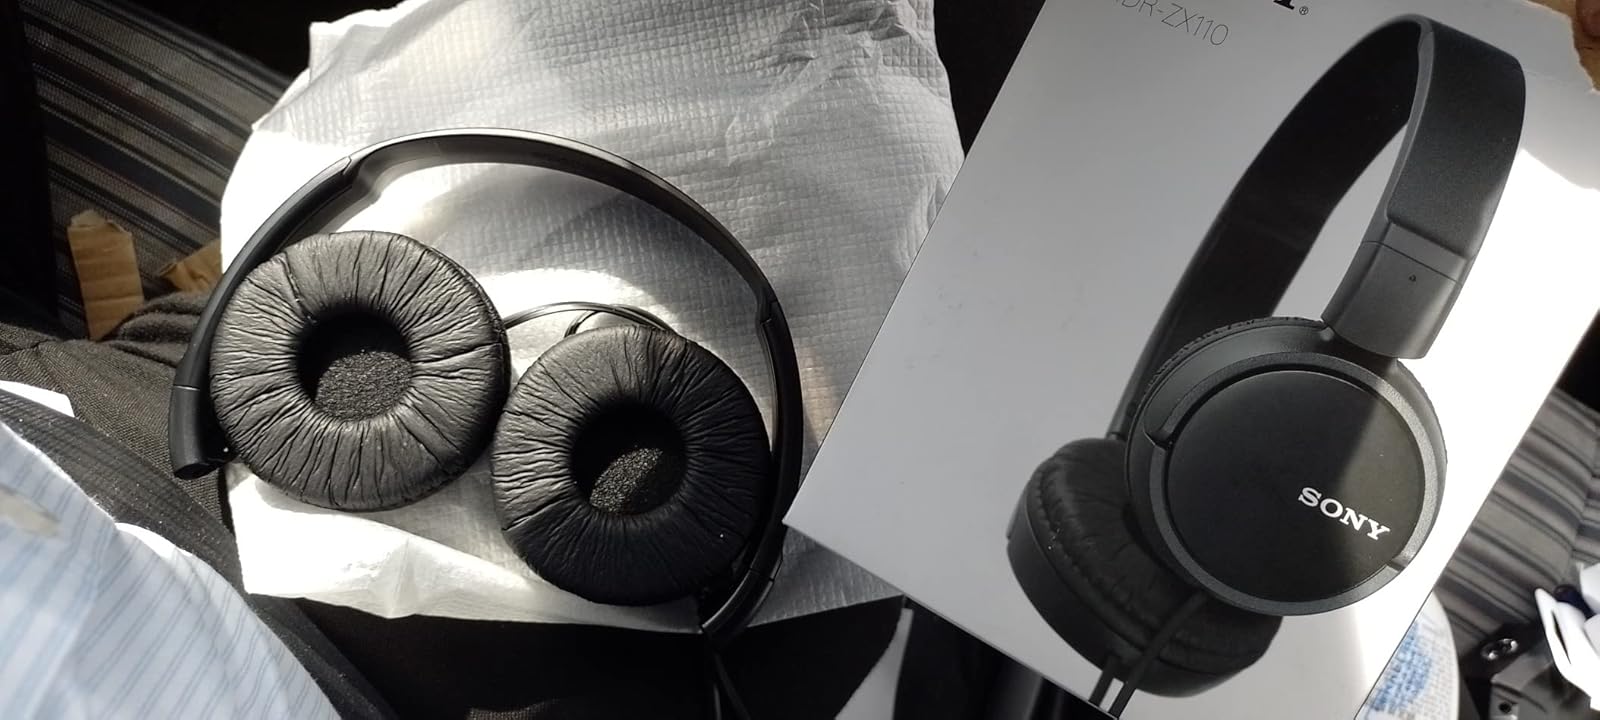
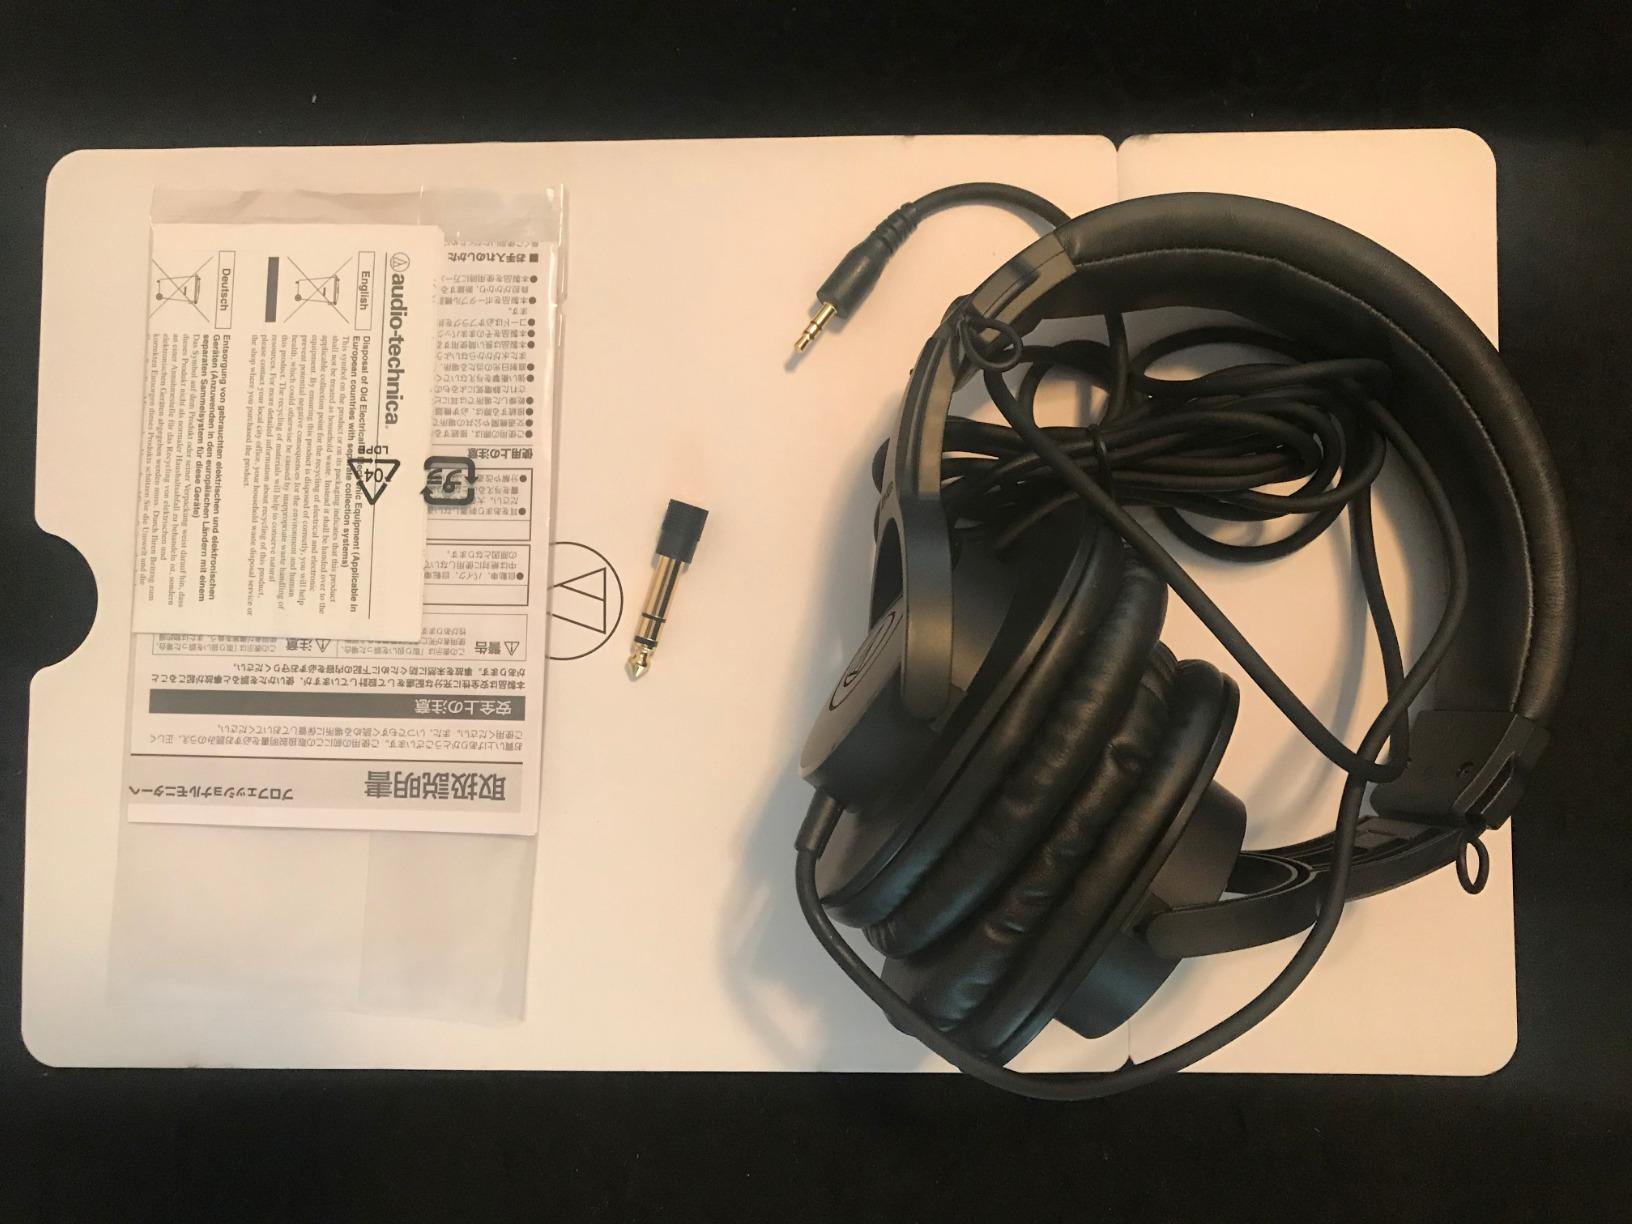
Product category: headphones
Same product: no